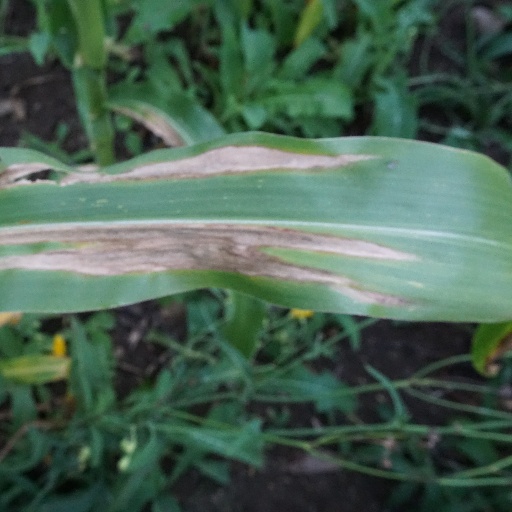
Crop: maize; corn